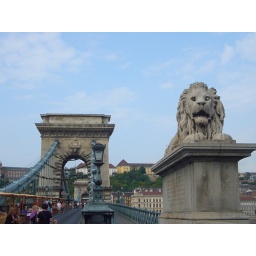
The lion statue standing guard over the Chain Bridge